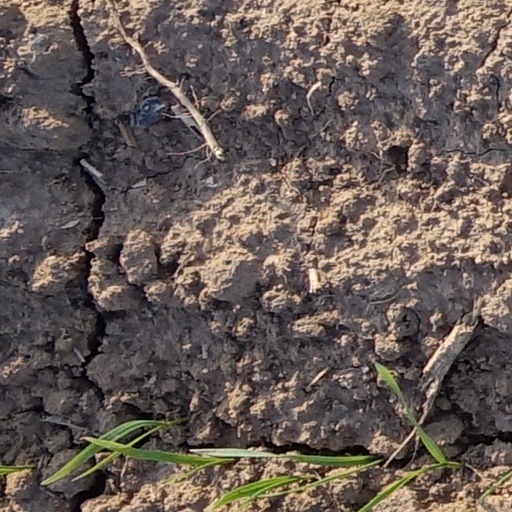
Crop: wheat